MOA-2009-BLG-387L

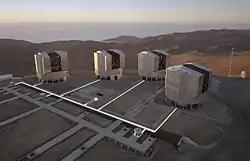
The Very Large Telescope Array, which was used to conduct follow-up observations.

On July 24, 2009, the Microlensing Observations in Astrophysics collaboration (MOA) detected the star MOA-2009-BLG-387L eclipsing a background star in a microlensing event that was named MOA-2009-BLG-387. In a process called gravitational microlensing, the star MOA-2009-BLG-387L became a lens that created two distorted caustic images. In the case of the microlensing event MOA-2009-BLG-387, these caustics produced a series of small "resonating" diffractions; such resonant-caustic events are valued because they tend to yield more information about an orbiting planet.